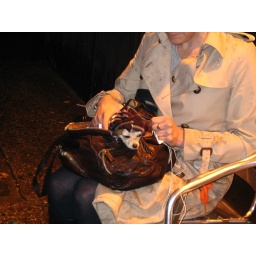
Little dog with a hat in a purse.